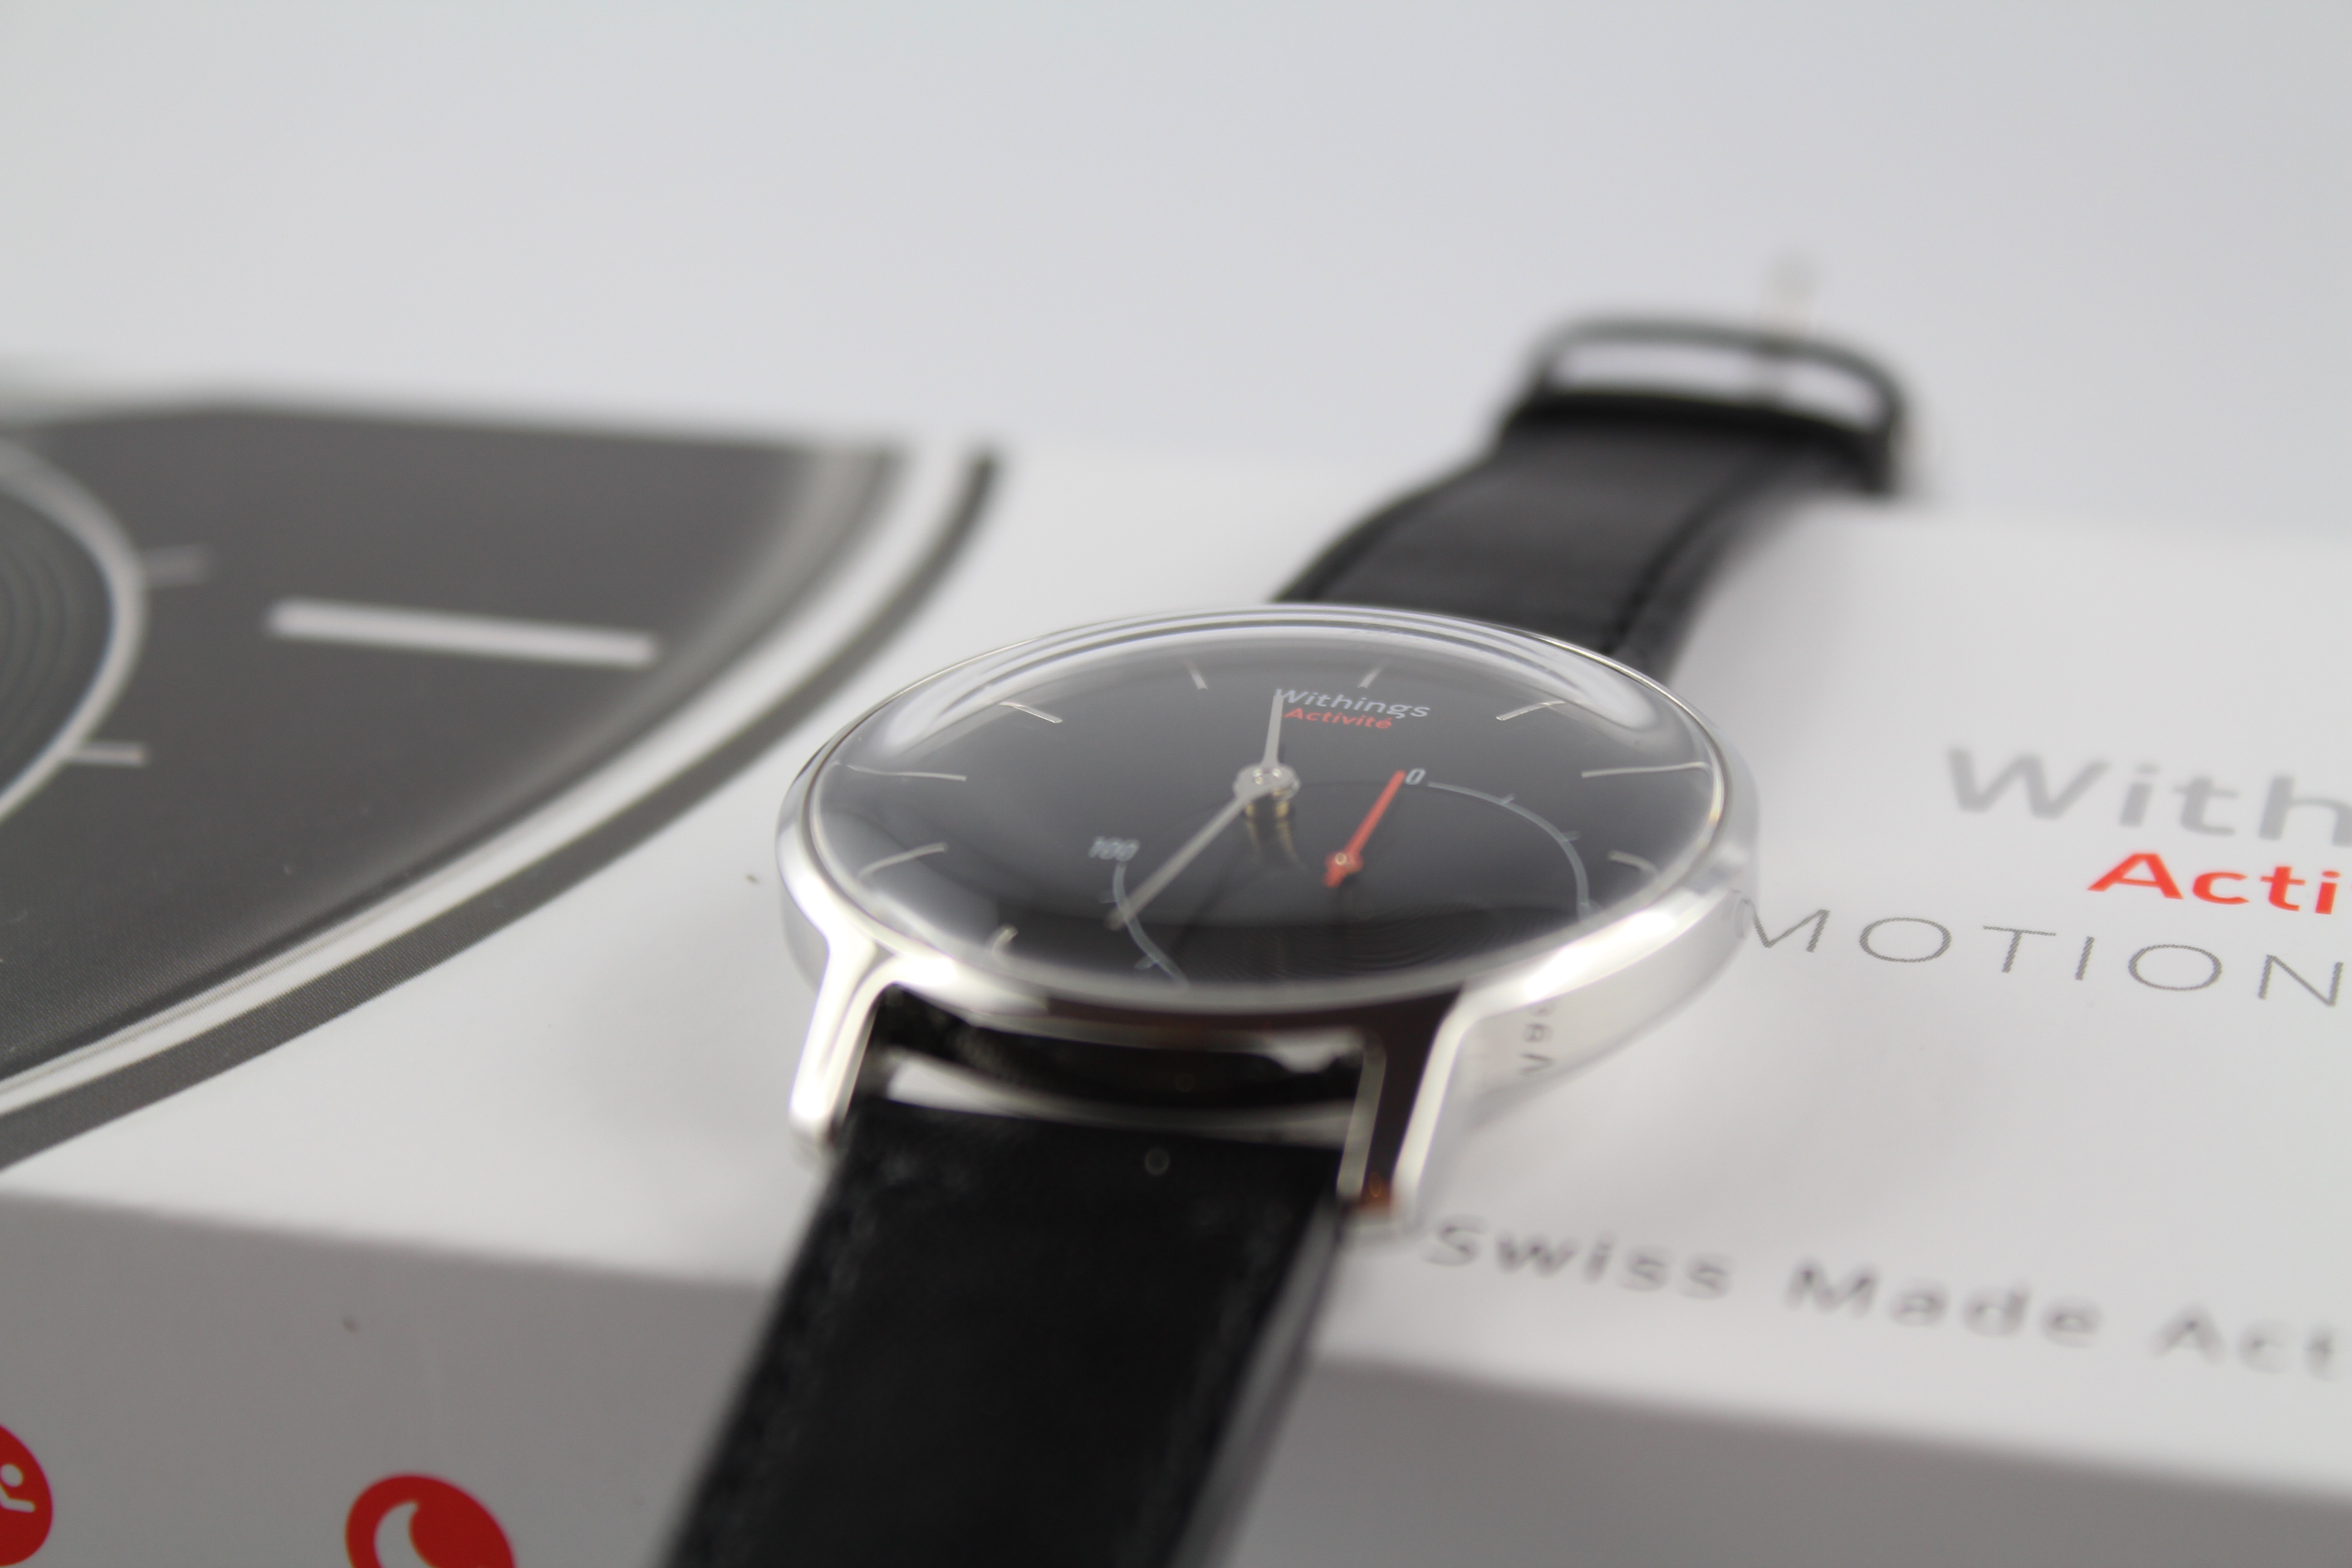
watch, hand, clock, time, hour, analog, gadget, steering wheel, analog clock, clock face, brand, wrist watch, mens, strap, pointer, time indicating, time of, feinmechanik, watches